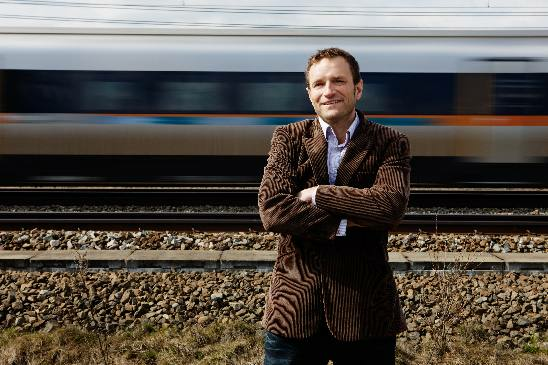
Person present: Yes